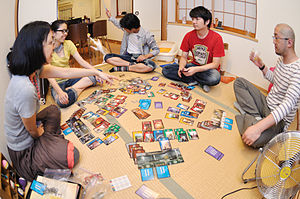
7 Wonders
Et spil 7 Wonders
7 Wonders er et brætspil, designet af Antoine Bauza. Spillet er et økonomisk simulationsspil med kort, og blev udgivet i 2010. Spillet er for tre til syv spillere, men kan spilles af to, med lidt ændrede regler. I 2011 fik spillet den nyindstiftede Kennerspiel des Jahres ved årets Spiel des Jahres-uddeling.